Capillary

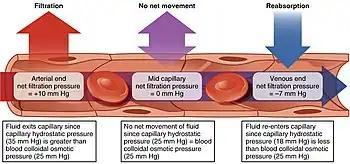
Diagram of the filtration and reabsorption in capillaries

Sinusoidal capillaries or discontinuous capillaries are a special type of open-pore capillary, also known as a "sinusoid", that have wider fenestrations that are 30–40 micrometres (μm) in diameter, with wider openings in the endothelium. Fenestrated capillaries have diaphragms that cover the pores whereas sinusoids lack a diaphragm and just have an open pore. These types of blood vessels allow red and white blood cells (7.5 μm – 25 μm diameter) and various serum proteins to pass, aided by a discontinuous basal lamina. These capillaries lack pinocytotic vesicles, and therefore use gaps present in cell junctions to permit transfer between endothelial cells, and hence across the membrane. Sinusoids are irregular spaces filled with blood and are mainly found in the liver, bone marrow, spleen, and brain circumventricular organs.